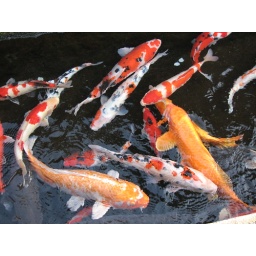
Imagine walking on a road and looking into a drain and you see the most beautiful koi swimming in it.